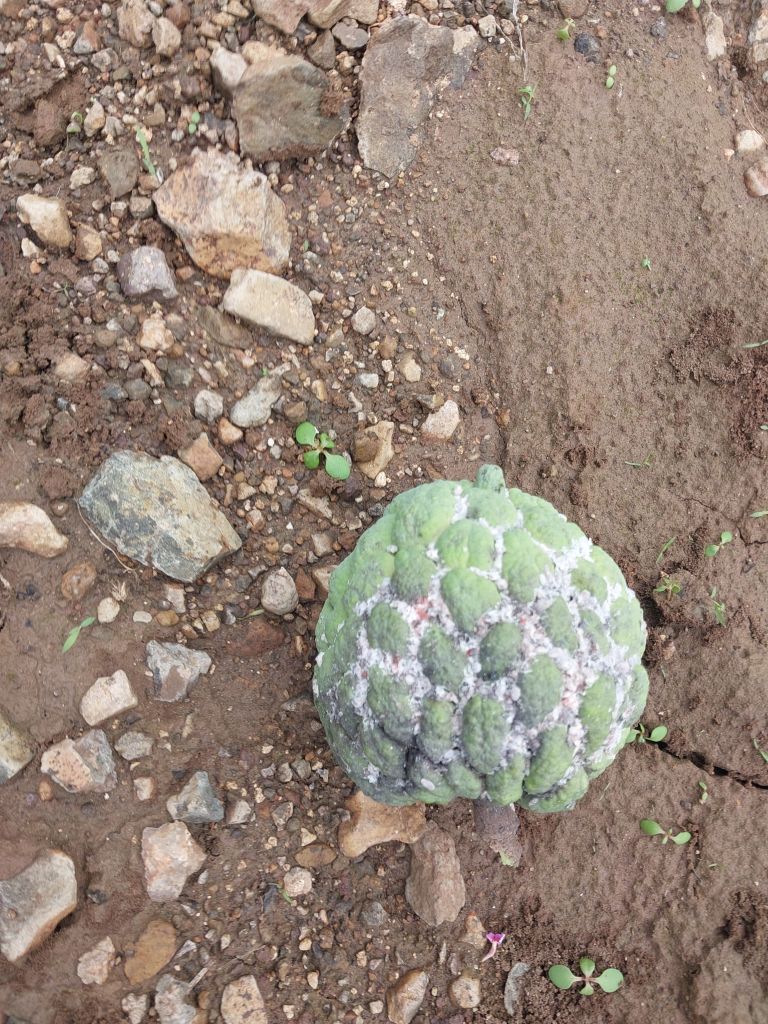
Disease label: Mealy Bug